White Karelia

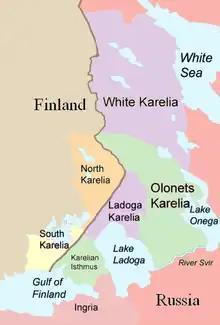
Map of the traditional Karelian regions

White Karelia (North Karelian and or simply "Viena") is a historical region in Northern Europe, comprising the northernmost part of Karelia, and of the Republic of Karelia in Russia. It is bordered by the White Sea to the east, Murmansk Oblast to the north, Finland (Kainuu and North Ostrobothnia) to the west, and the Muyezersky and Segezhsky Districts of the Republic of Karelia to the south.